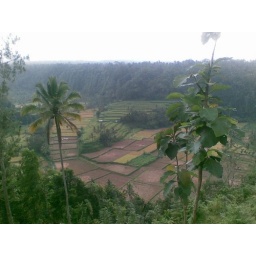
Rice field view from above the hill